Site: brandenburg
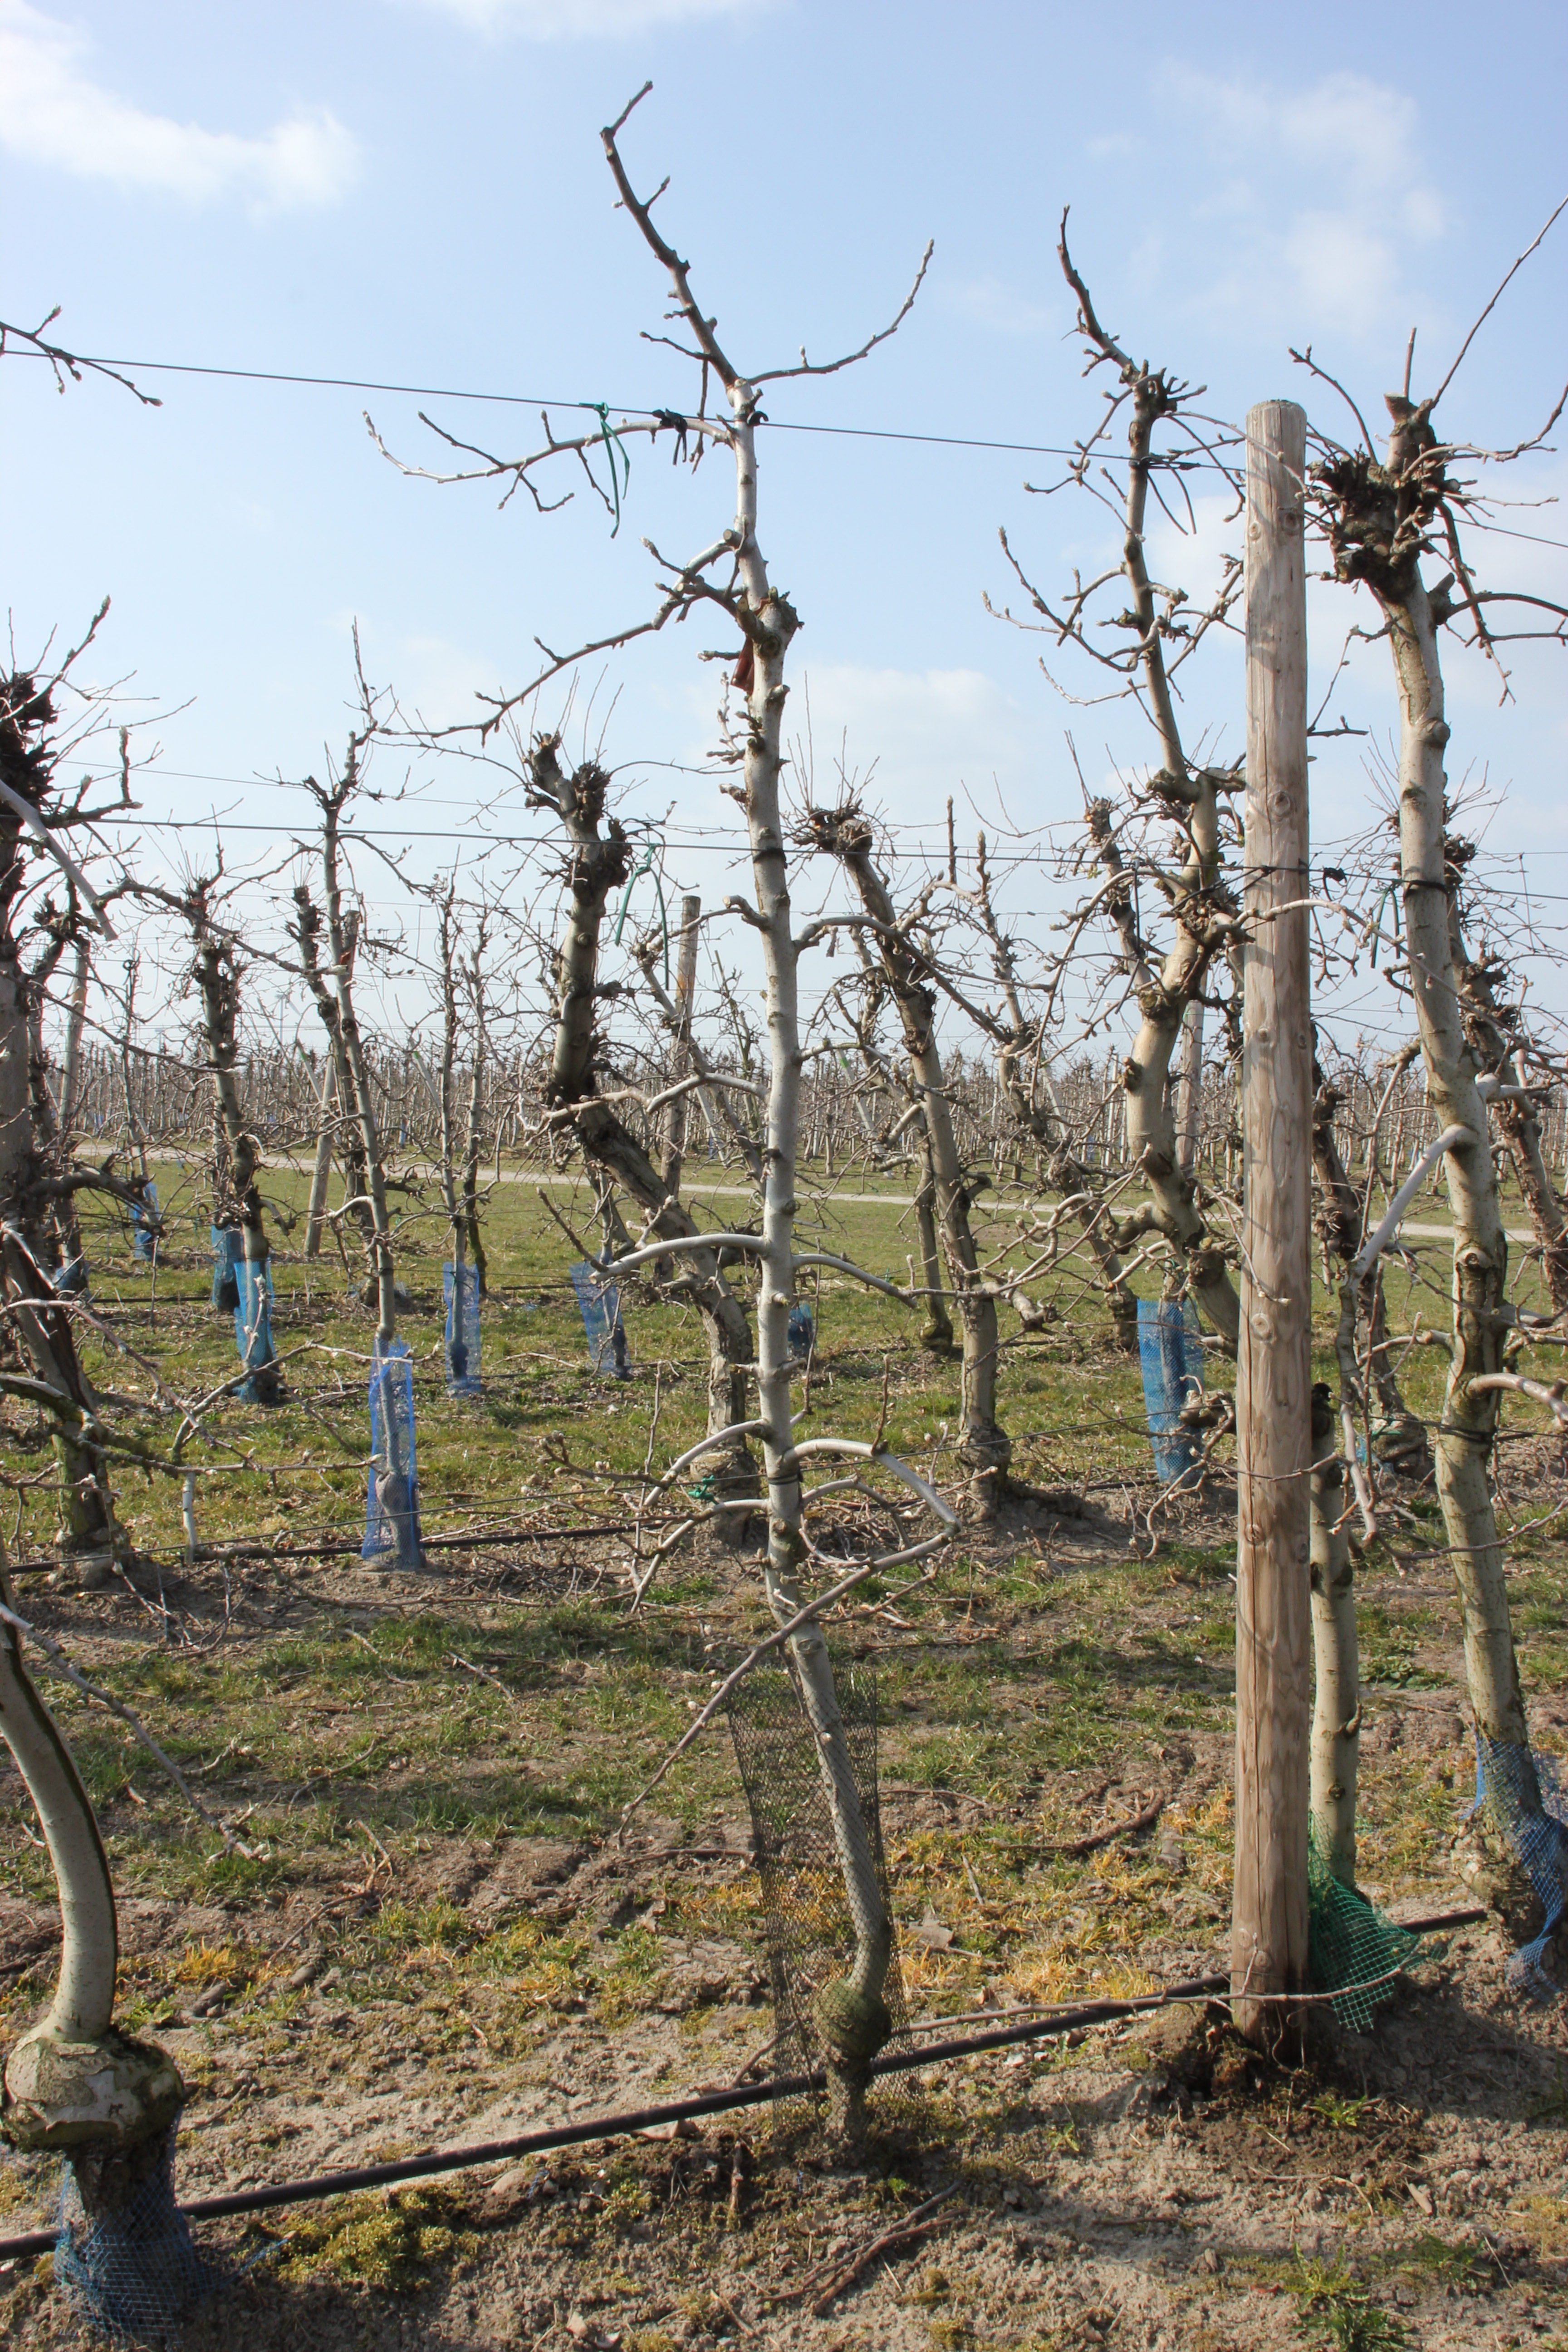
Growth stage (BBCH 03): Bud development